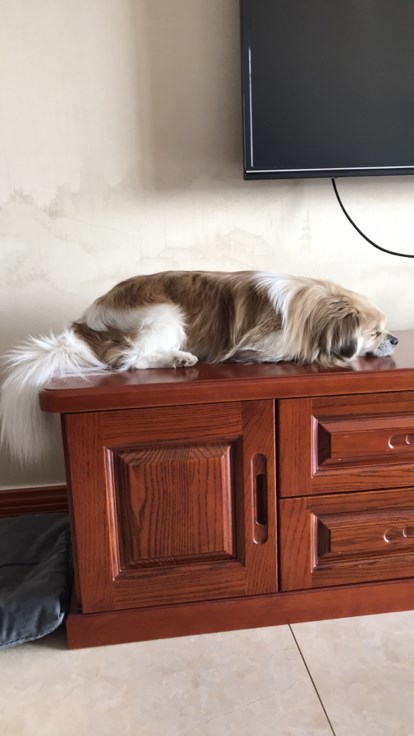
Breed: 3336-n000121-chinese_rural_dog